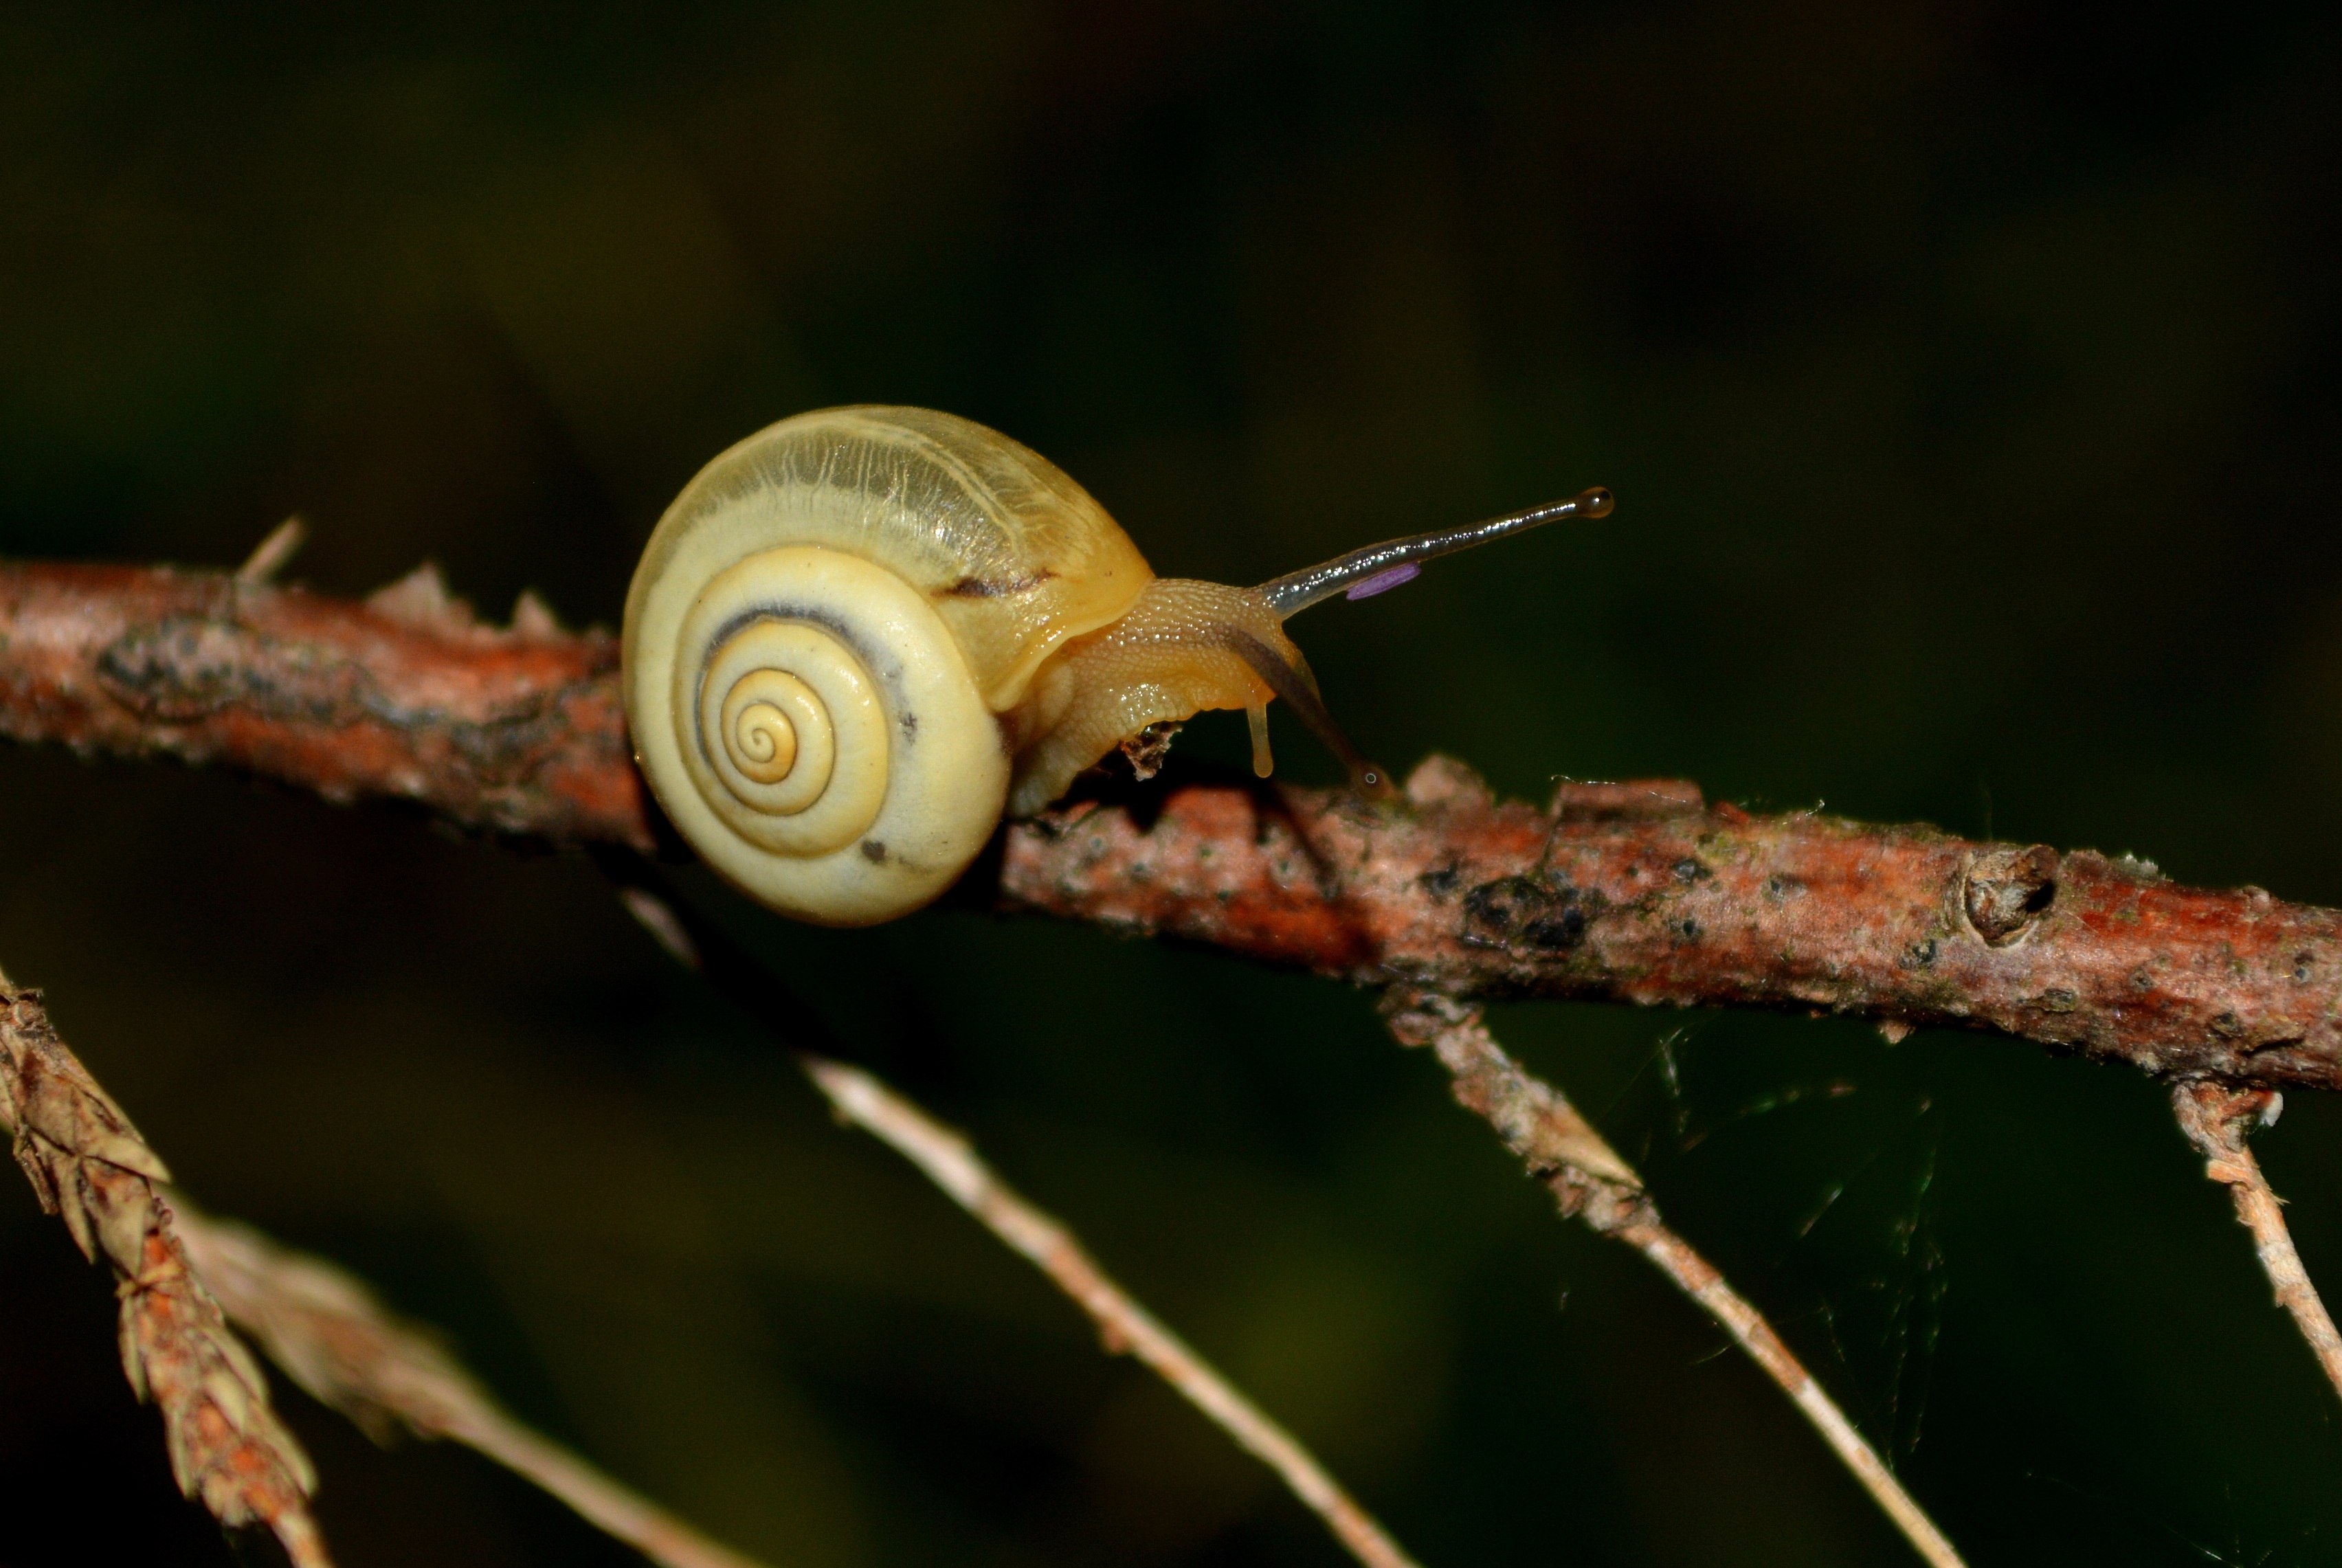
branch, night, photography, insect, fauna, invertebrate, close up, snail, macro photography, casey, plant stem, snails and slugs